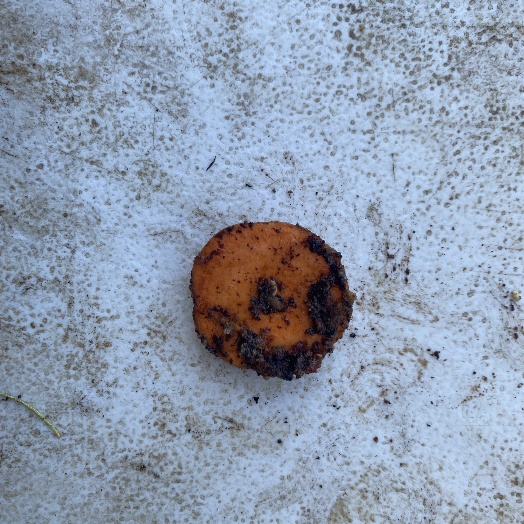
Label: generalcompost